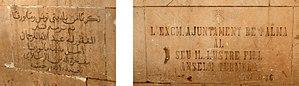
Anselm Turmeda, appelé par la suite Abdallah at-Tarjuman où Tarjuman signifie « traducteur », né en 1355 à Palma et décédé en 1423 à Tunis, est un écrivain et traducteur majorquin.
Le souk Es Sekajine ou souk Es Sarragine est l'un des souks de la médina de Tunis. Il est spécialisé dans la fabrication des selles, harnachements et accessoires équestres ainsi que dans la maroquinerie.